Johan Mutters

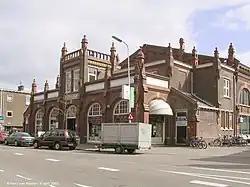
Nederlandsch Sportpark in The Hague, another of Mutters' better commissions.

Mutters was born in The Hague in 1858 as the son of Johannes Mutters (sr.), whose father was Herman Pieter Mutters (1797–1864), the founder of the Mutters carpentry and furniture factory on the Molenstraat, near the Koningspoort in The Hague. The firm was well known for its interiors under the leadership of Herman Pieter I to Herman Pieter V, successively. The H.P. Mutters company furnished luxury ships, offices, villas, the Peace Palace in The Hague, and exhibited at several international expositions. Johan Mutters would eventually collaborate regularly with his cousin Herman Pieter III (1855–1922) on designs at world's expositions (Paris 1900, Roubaix 1911), as well as industrial buildings.